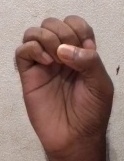
ASL sign: E